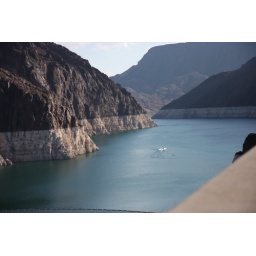
boat in the water